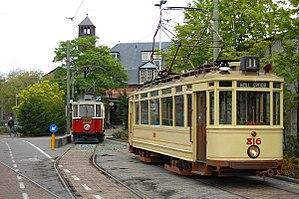
L’Amsterdamse Bos, parfois francisé en bois d'Amsterdam, est une forêt néerlandaise située au sud-ouest d’Amsterdam, principalement dans la commune d'Amstelveen. Visitée annuellement par 4,5 millions de personnes, elle a une surface environ équivalente à celle de trois fois le Central Park de New York. Le mémorial national en l'honneur des victimes du camp de concentration de Dachau est installé dans le domaine peu après la Seconde Guerre mondiale.